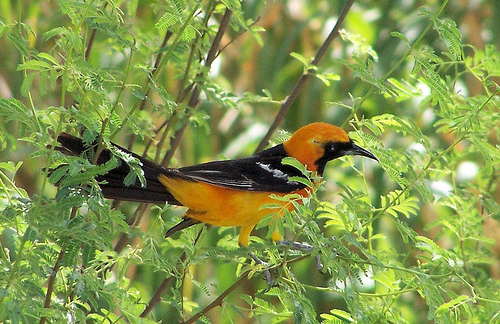
this bird looks unique with a dark yellow, possibly orange head and a yellow belly with yellow legs, standing with black wings and tail feathers.
this bird is orange and black in color, with a black beak and a black eye ring.
a small bird with a bright yellow face and belly and black throat and wings.
this bird has black wings, tail, and throat, but a bright orange crown, nape, and belly.
this is a yellow bird with a black wing and a black beak and throat.
this bird is red with black and has a long, pointy beak.
strikingly colored orange bird with long pointed bill and black on wings, beak and face.
this bird has a orange crown as well as a black bill
this bird has a black bill and black wings but an orange crown and belly.
this bird is yellow with black and has a long, pointy beak.
Species: Hooded Oriole